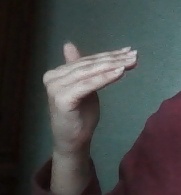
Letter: khaa